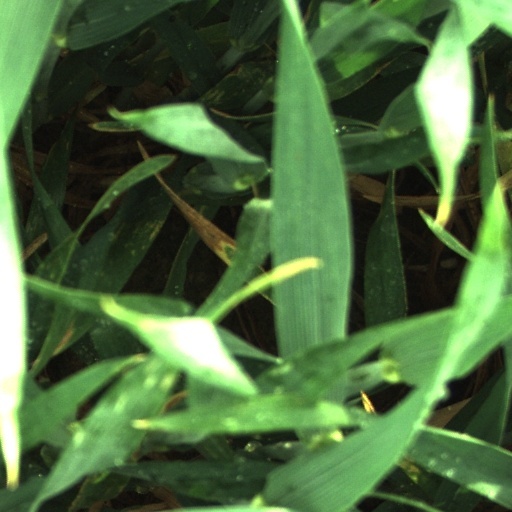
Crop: wheat